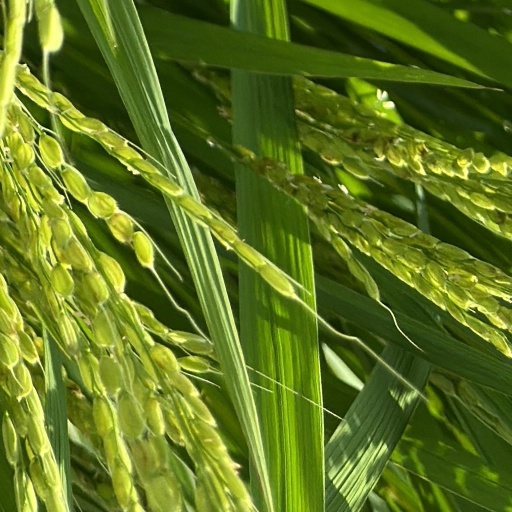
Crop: rice